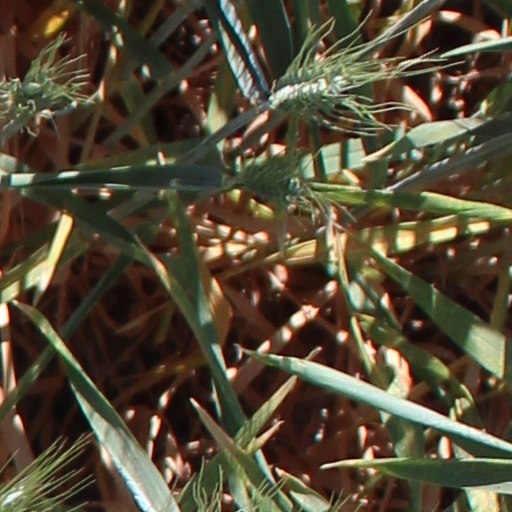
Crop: wheat